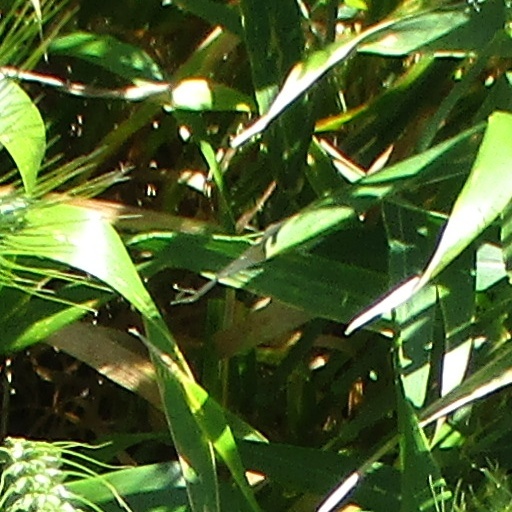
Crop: wheat